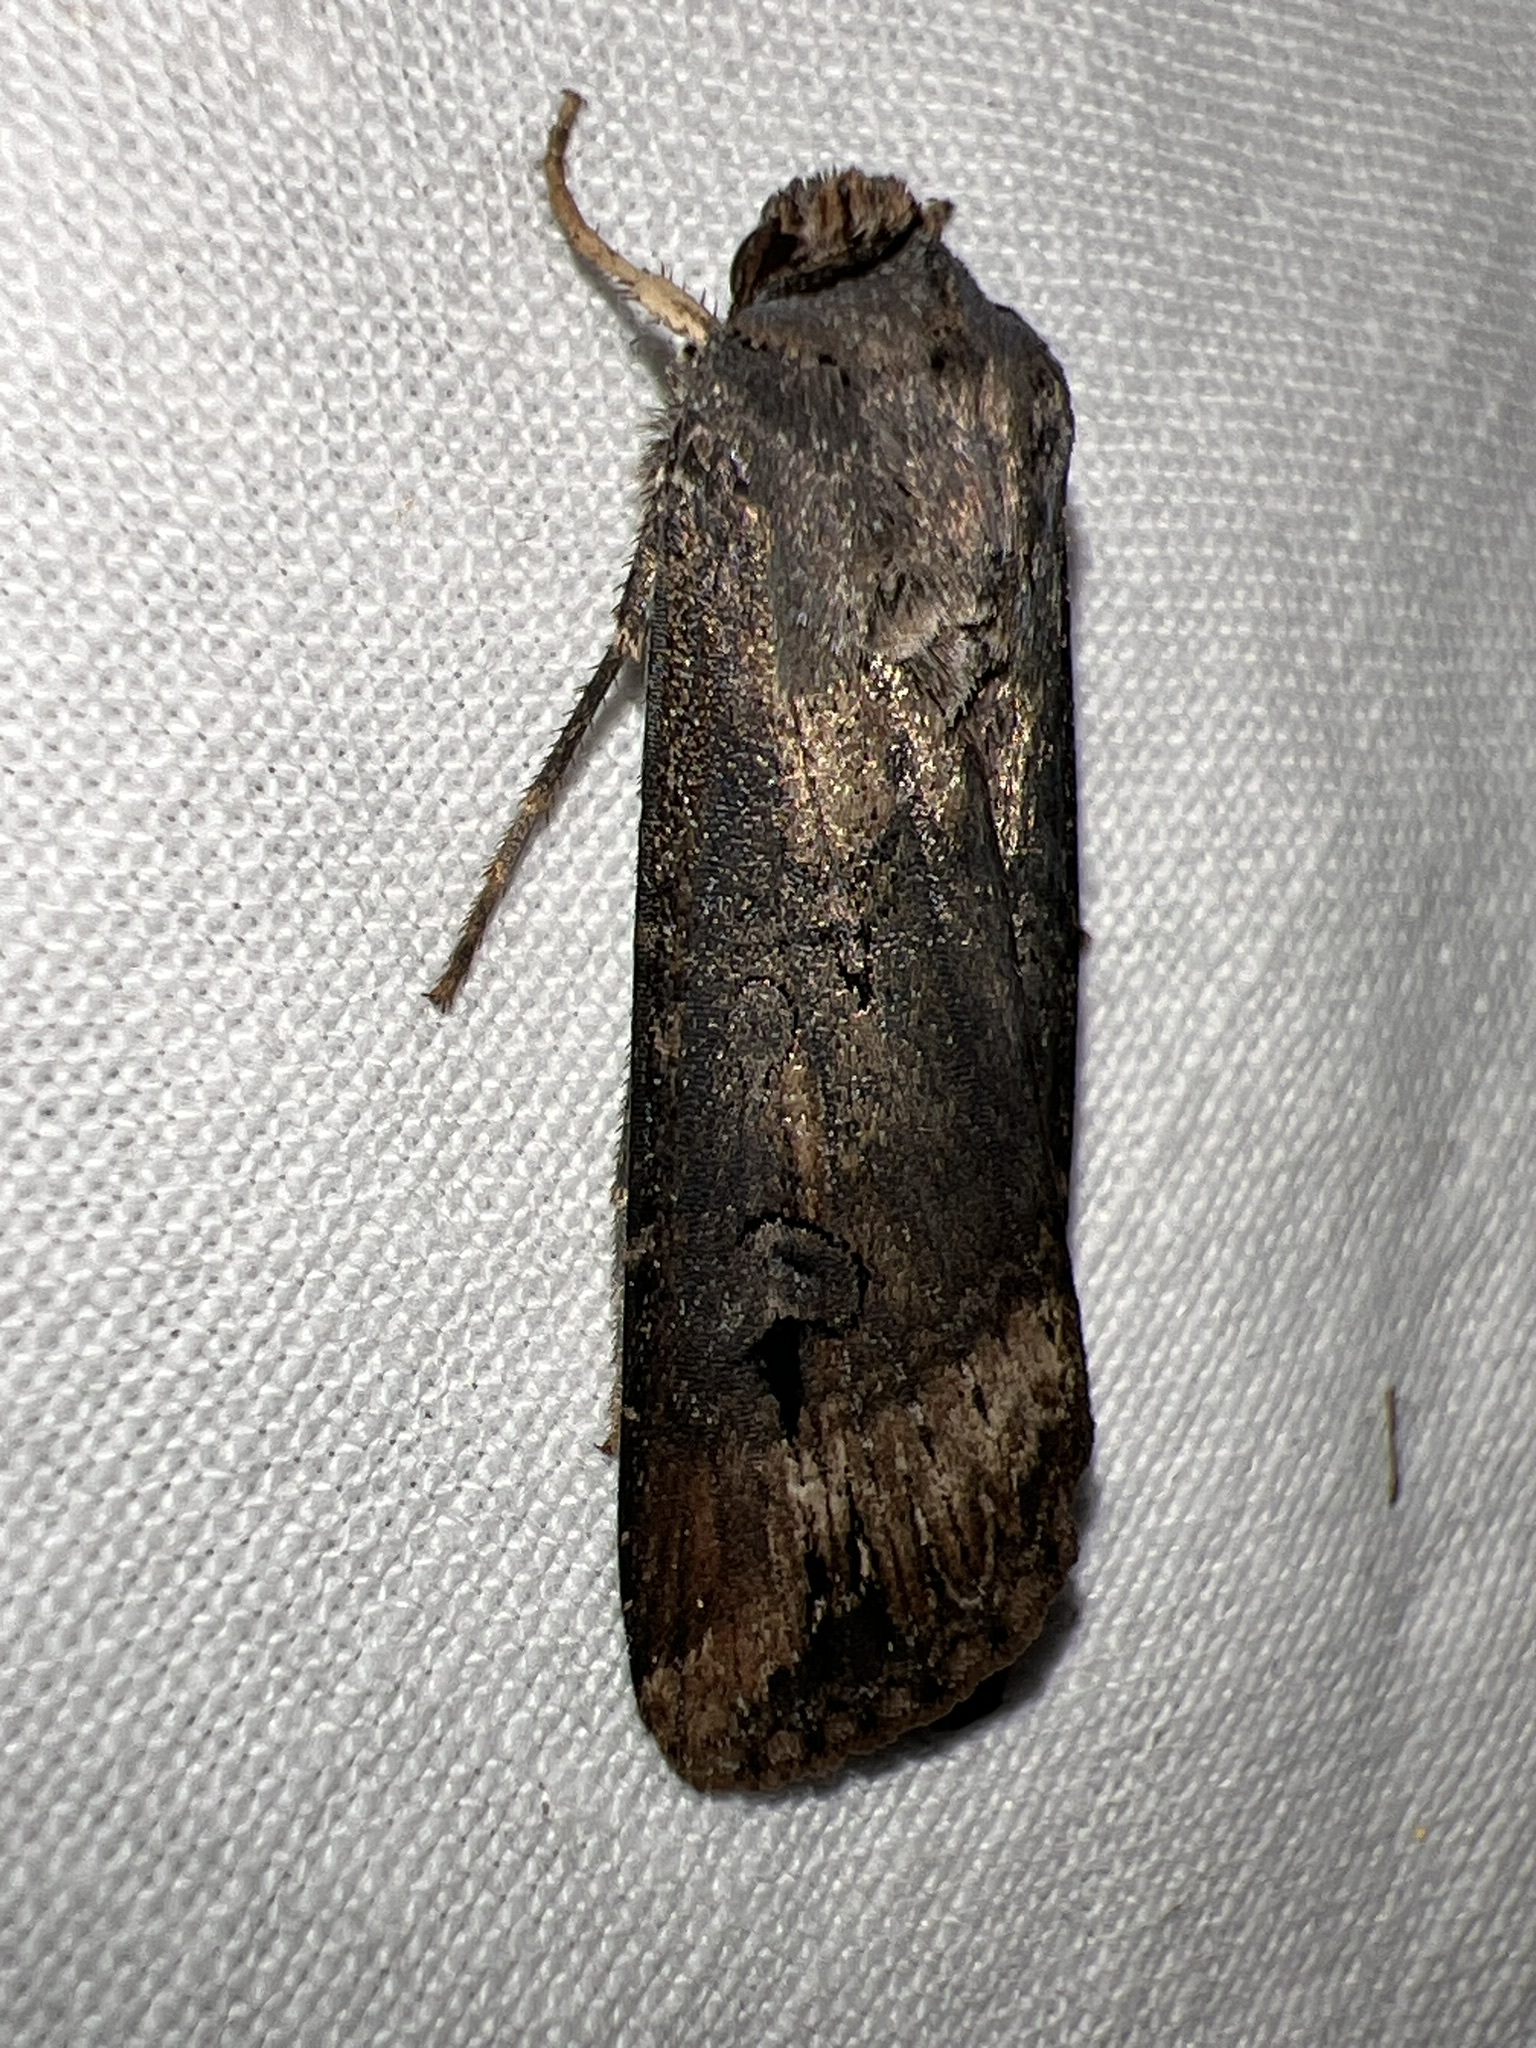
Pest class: cutworms